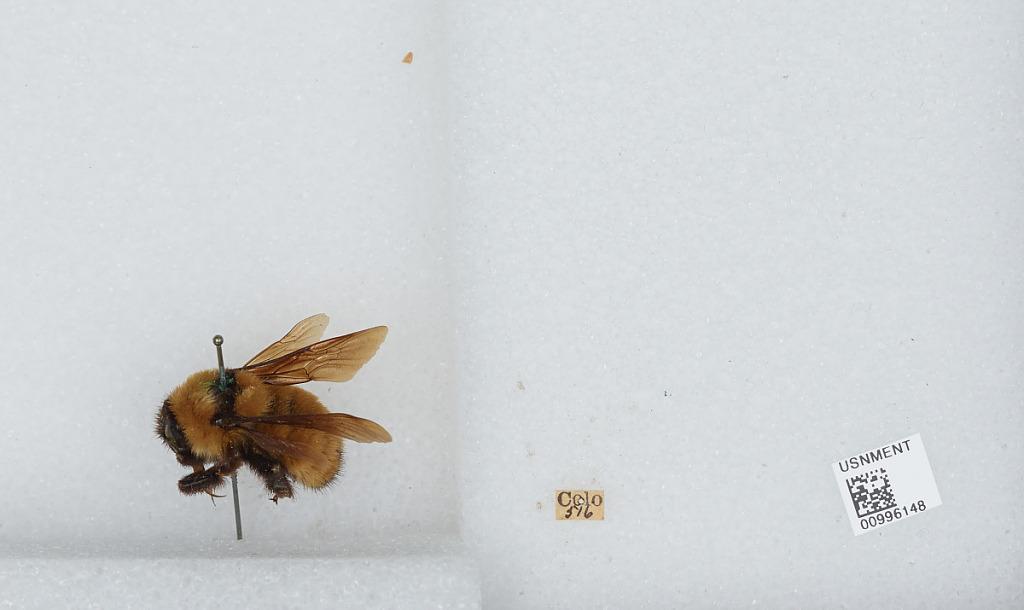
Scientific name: Bombus (Fervidobombus) fervidus fervidus (Fabricius)